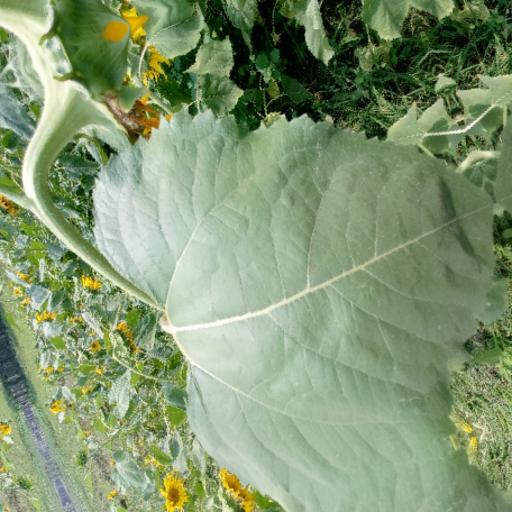
Label: Fresh_leaf